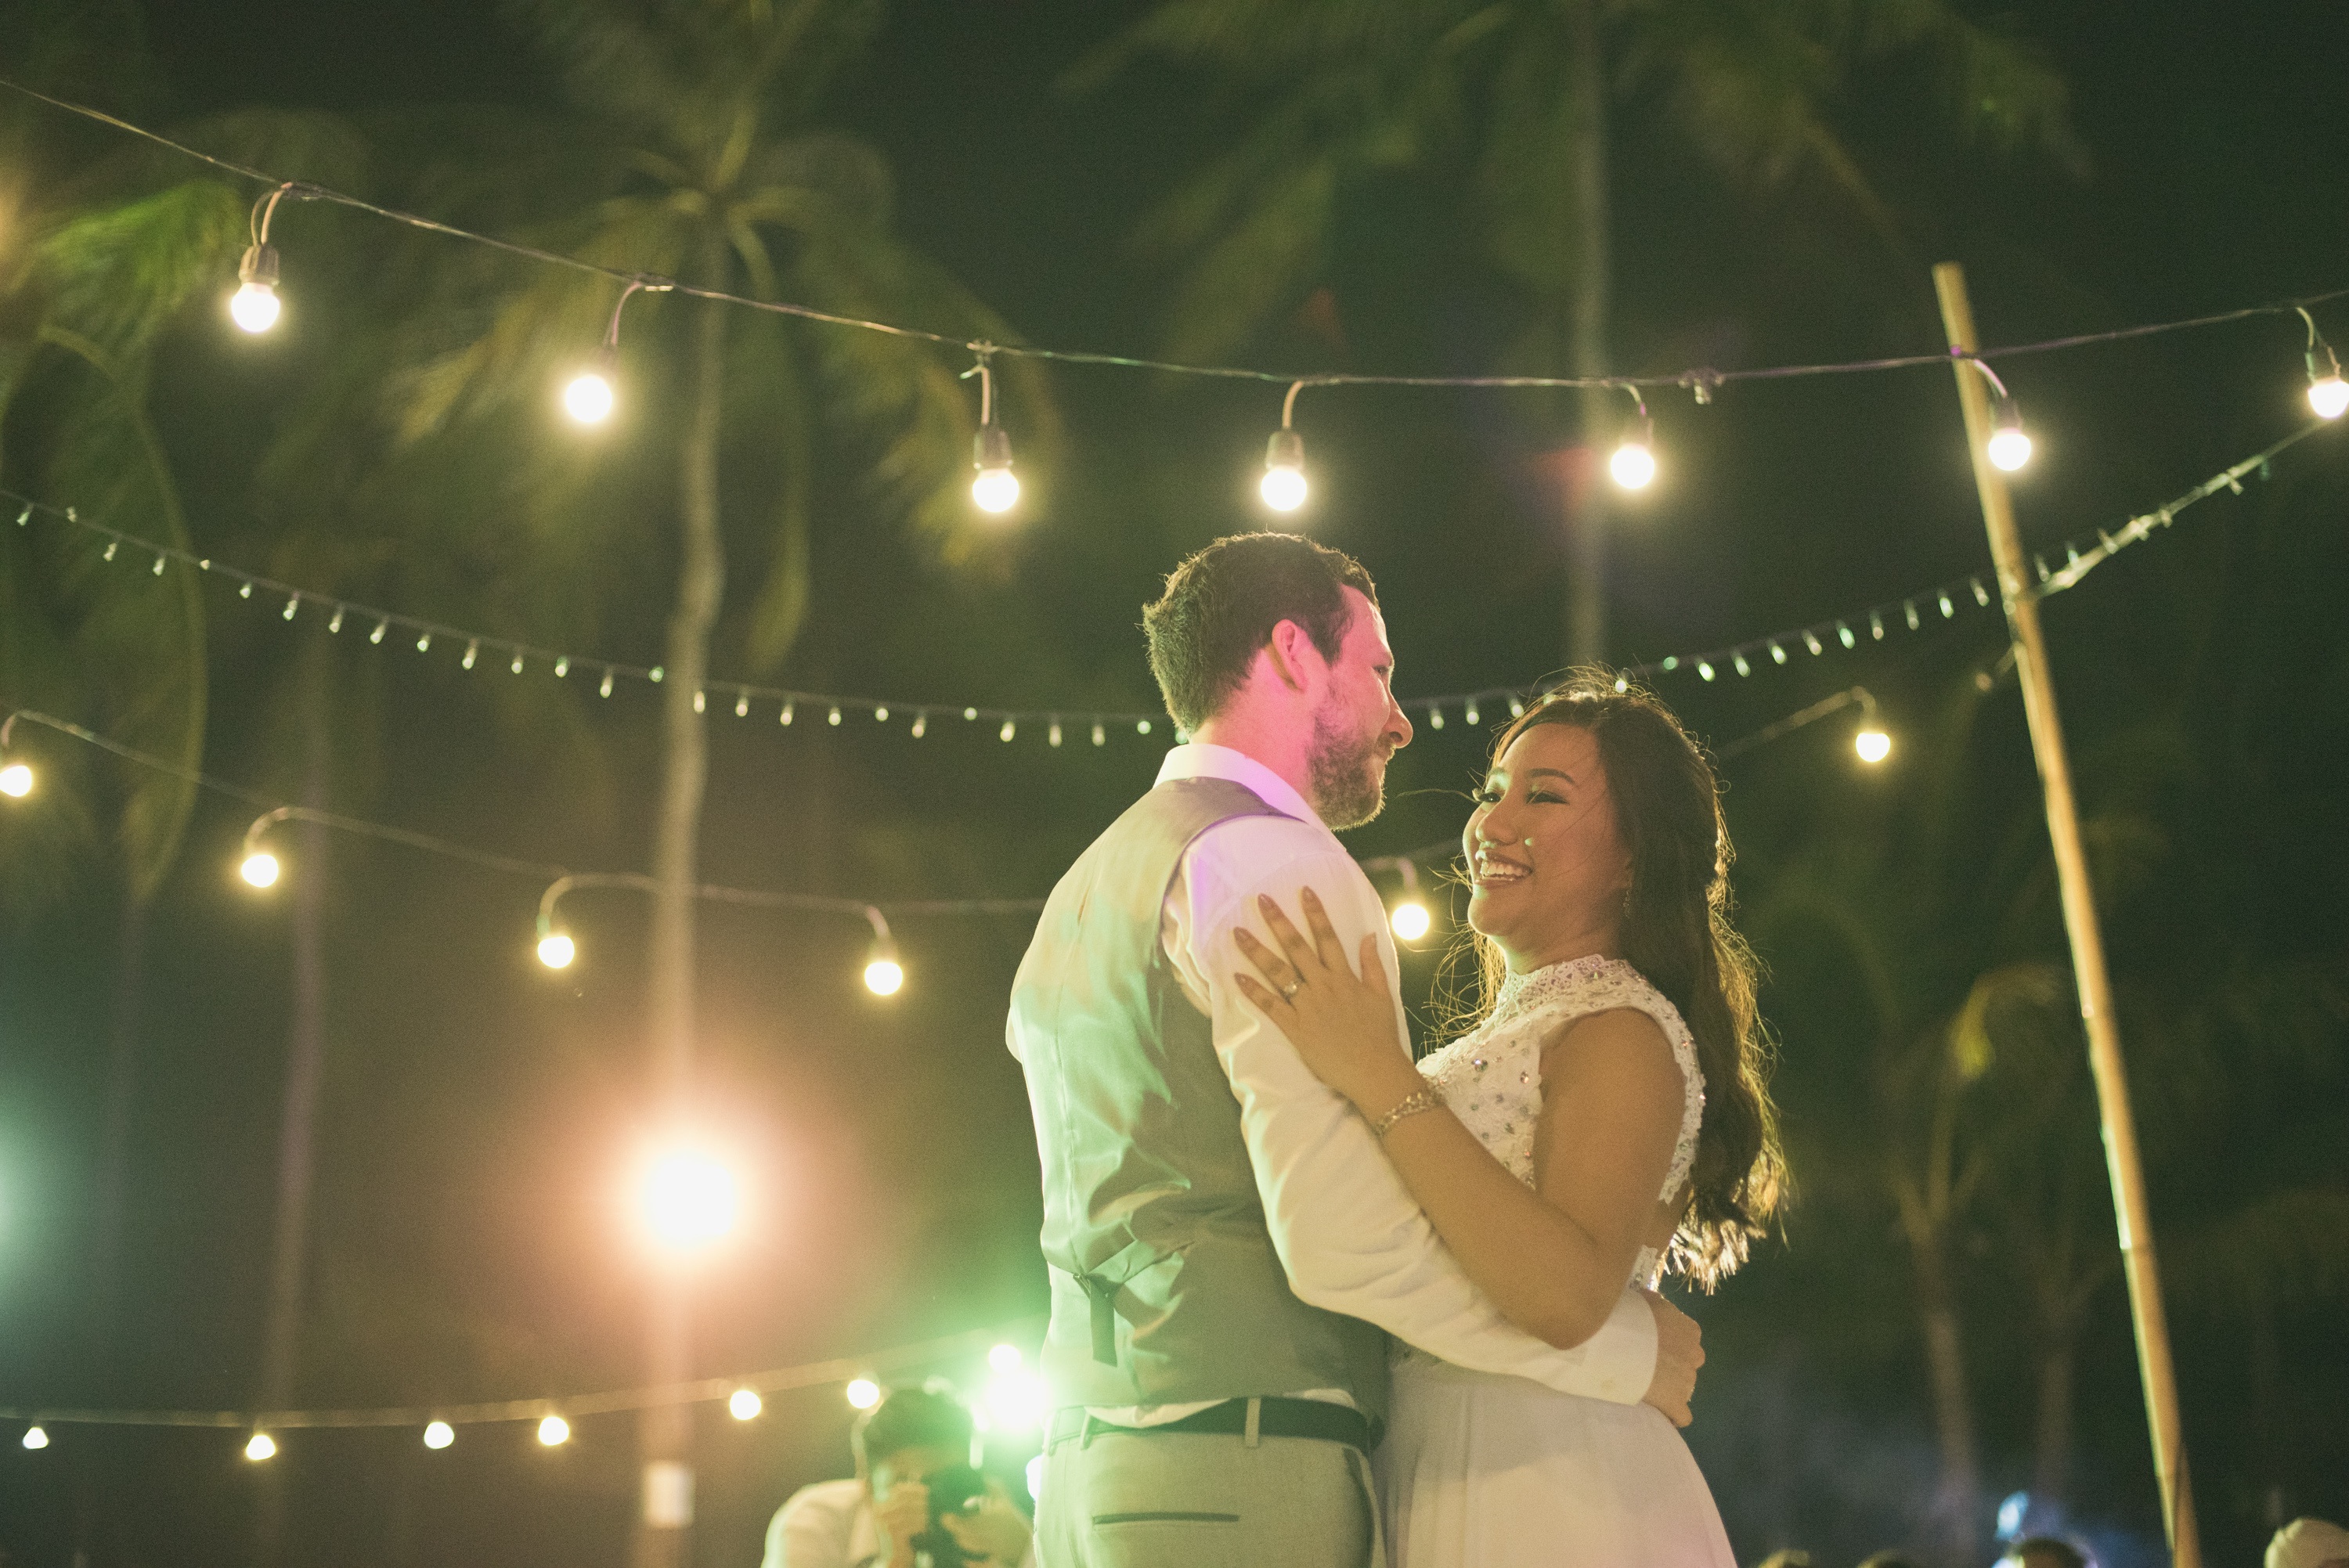
wedding, ceremony, photograph, wedding reception